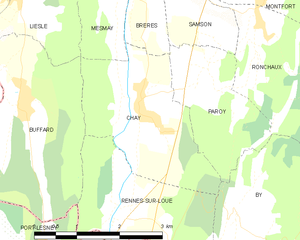
Chay est une commune française située dans le département du Doubs, en région Bourgogne-Franche-Comté.